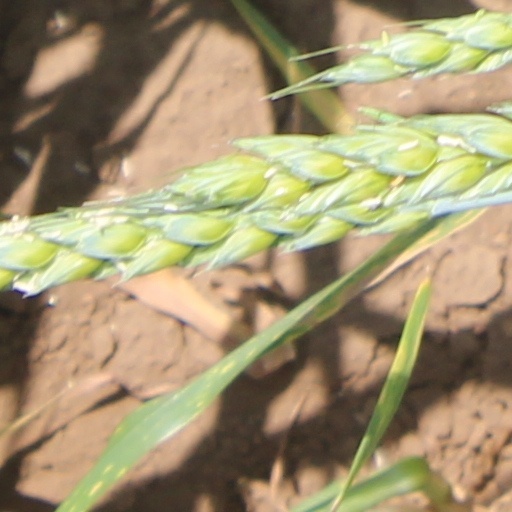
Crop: wheat